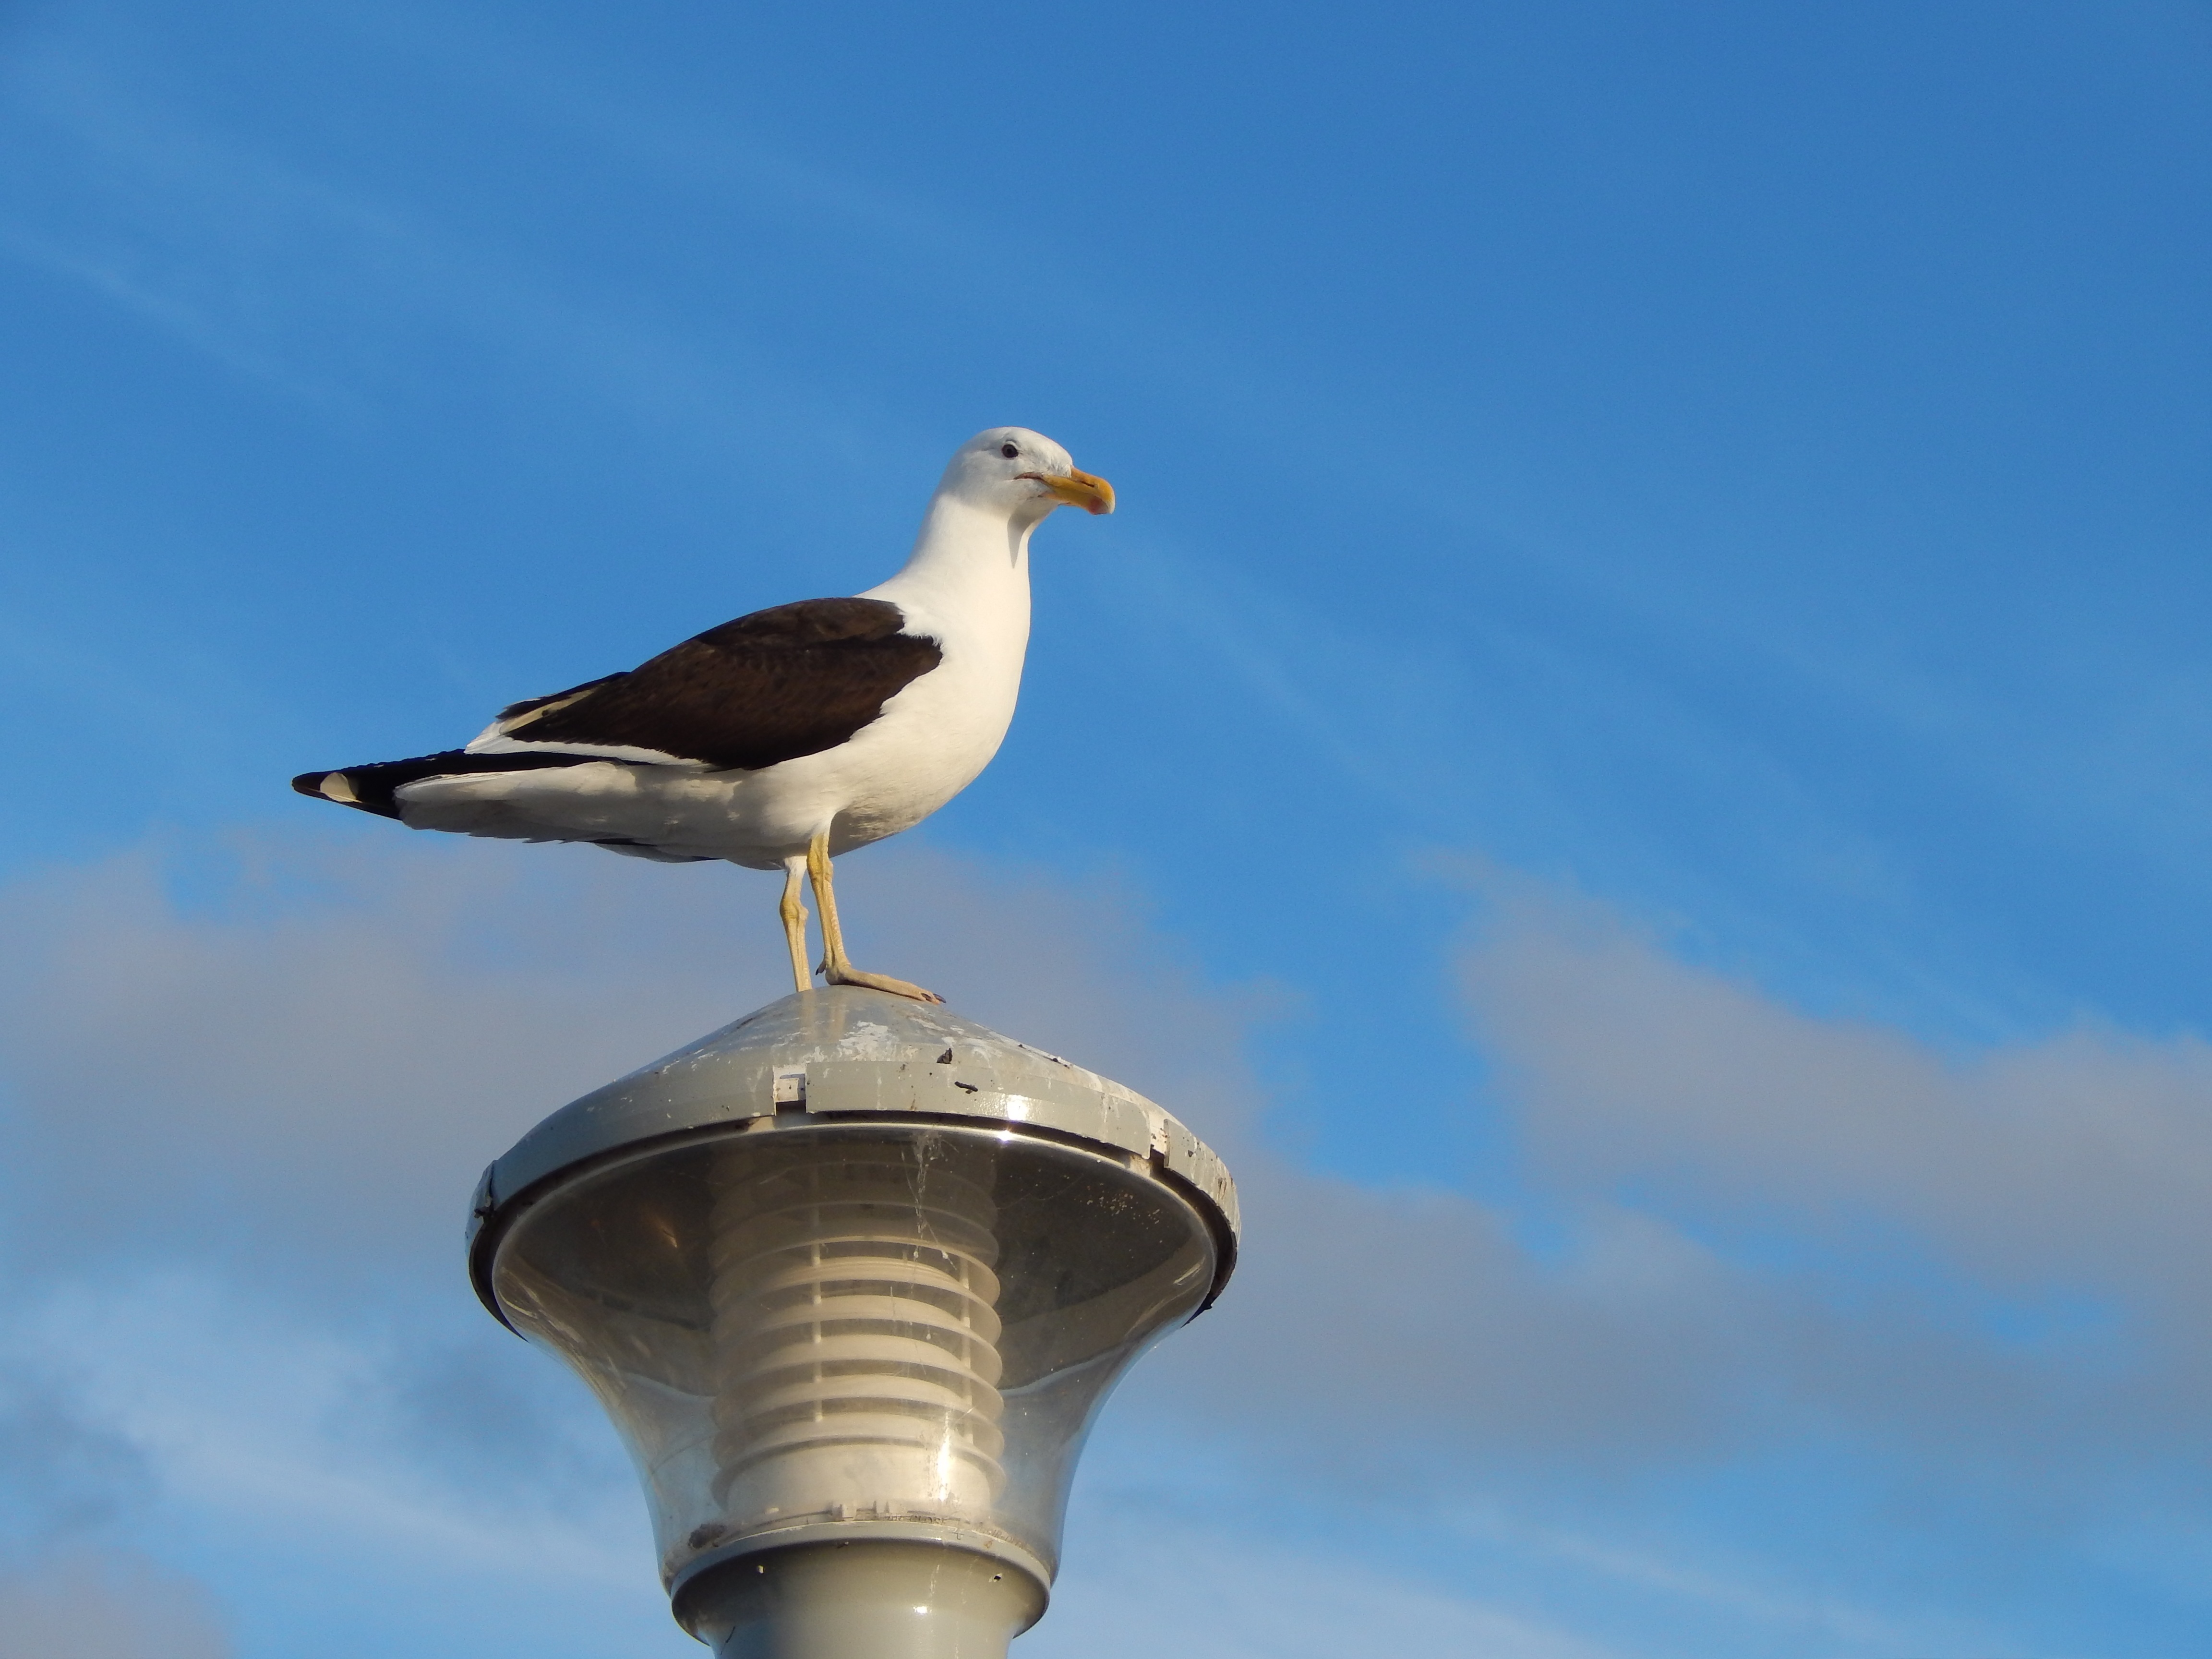
bird, seabird, seagull, gull, beak, flight, lamp, vertebrate, uruguay, charadriiformes, european herring gull